Fulton surface-to-air recovery system

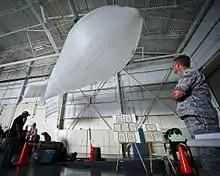
The Fulton balloon

The CIA had secretly trained Special Activities Division paramilitary officers to use a predecessor system for human pickups as early as 1952. The first human recovery mission authorized for operational use of this "all American system" took place in Manchuria on 29 November 1952. CIA C-47 pilots Norman Schwartz and Robert Snoddy were trained in the aerial pickup technique towards the end of 1952. CIA paramilitary officers John T. Downey and Richard G. Fecteau, themselves hurriedly trained in the procedure during the week of 24 November, were to recover a courier who was in contact with anti-communist sympathizers in the area. The mission failed when Chinese forces downed the aircraft with small arms fire, capturing survivors Downey and Fecteau. The British allegedly also used the American system for personnel.